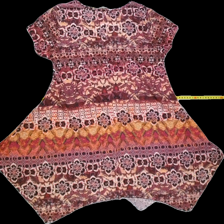
View: back
Type: Tunic
Category: Ladies
Brand: Rosebud
Colors: Red, Pink, Orange, Yellow, White, Black
Material: 100% Poly
Cut: C-collar, Long
Size: M
Season: All
Trend: No trend
Stains: No
Price range: <50
Recommended usage: Reuse